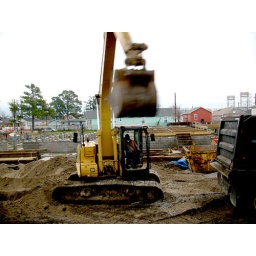
Toy trucks in a sand box